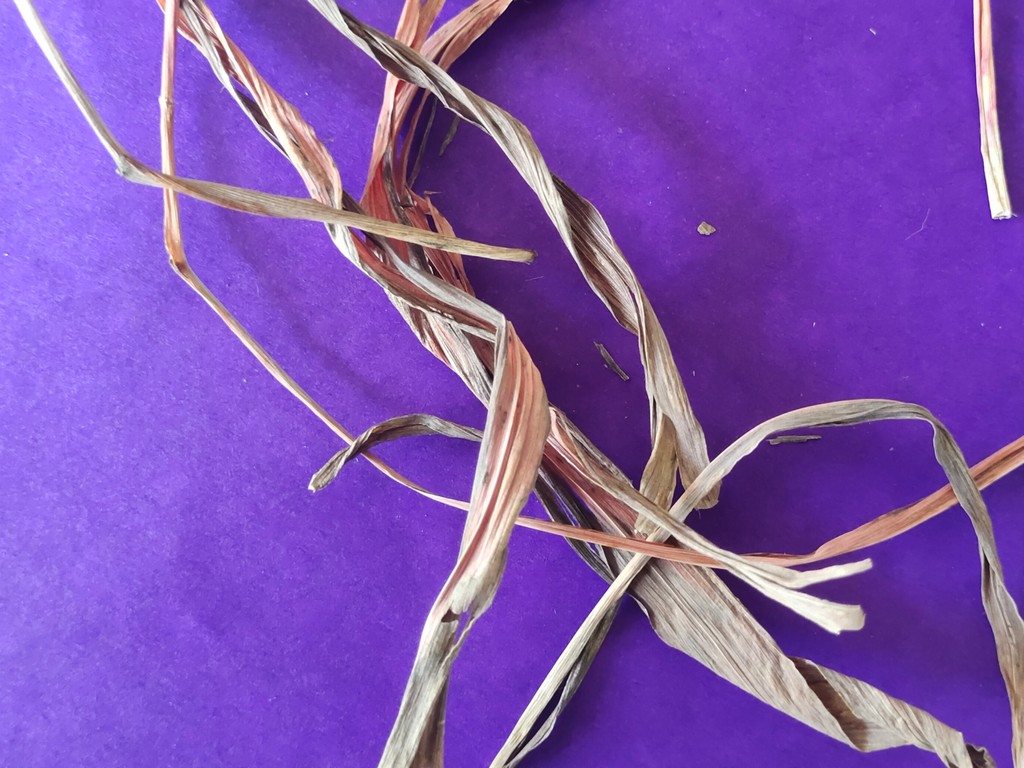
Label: Dried